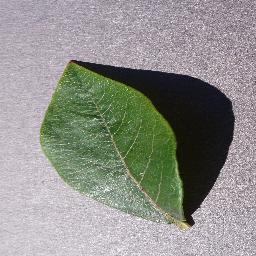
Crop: blueberry
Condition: healthy